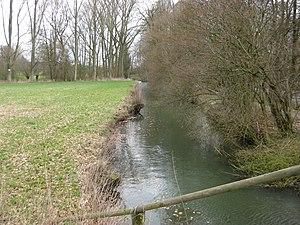
Ruisseau Warmenau à Spenge-Wallenbrück, ici le ruisseau est la frontière entre Rhénanie-du-Nord-Westphalie (à droite) and Basse-Saxe (à gauche)